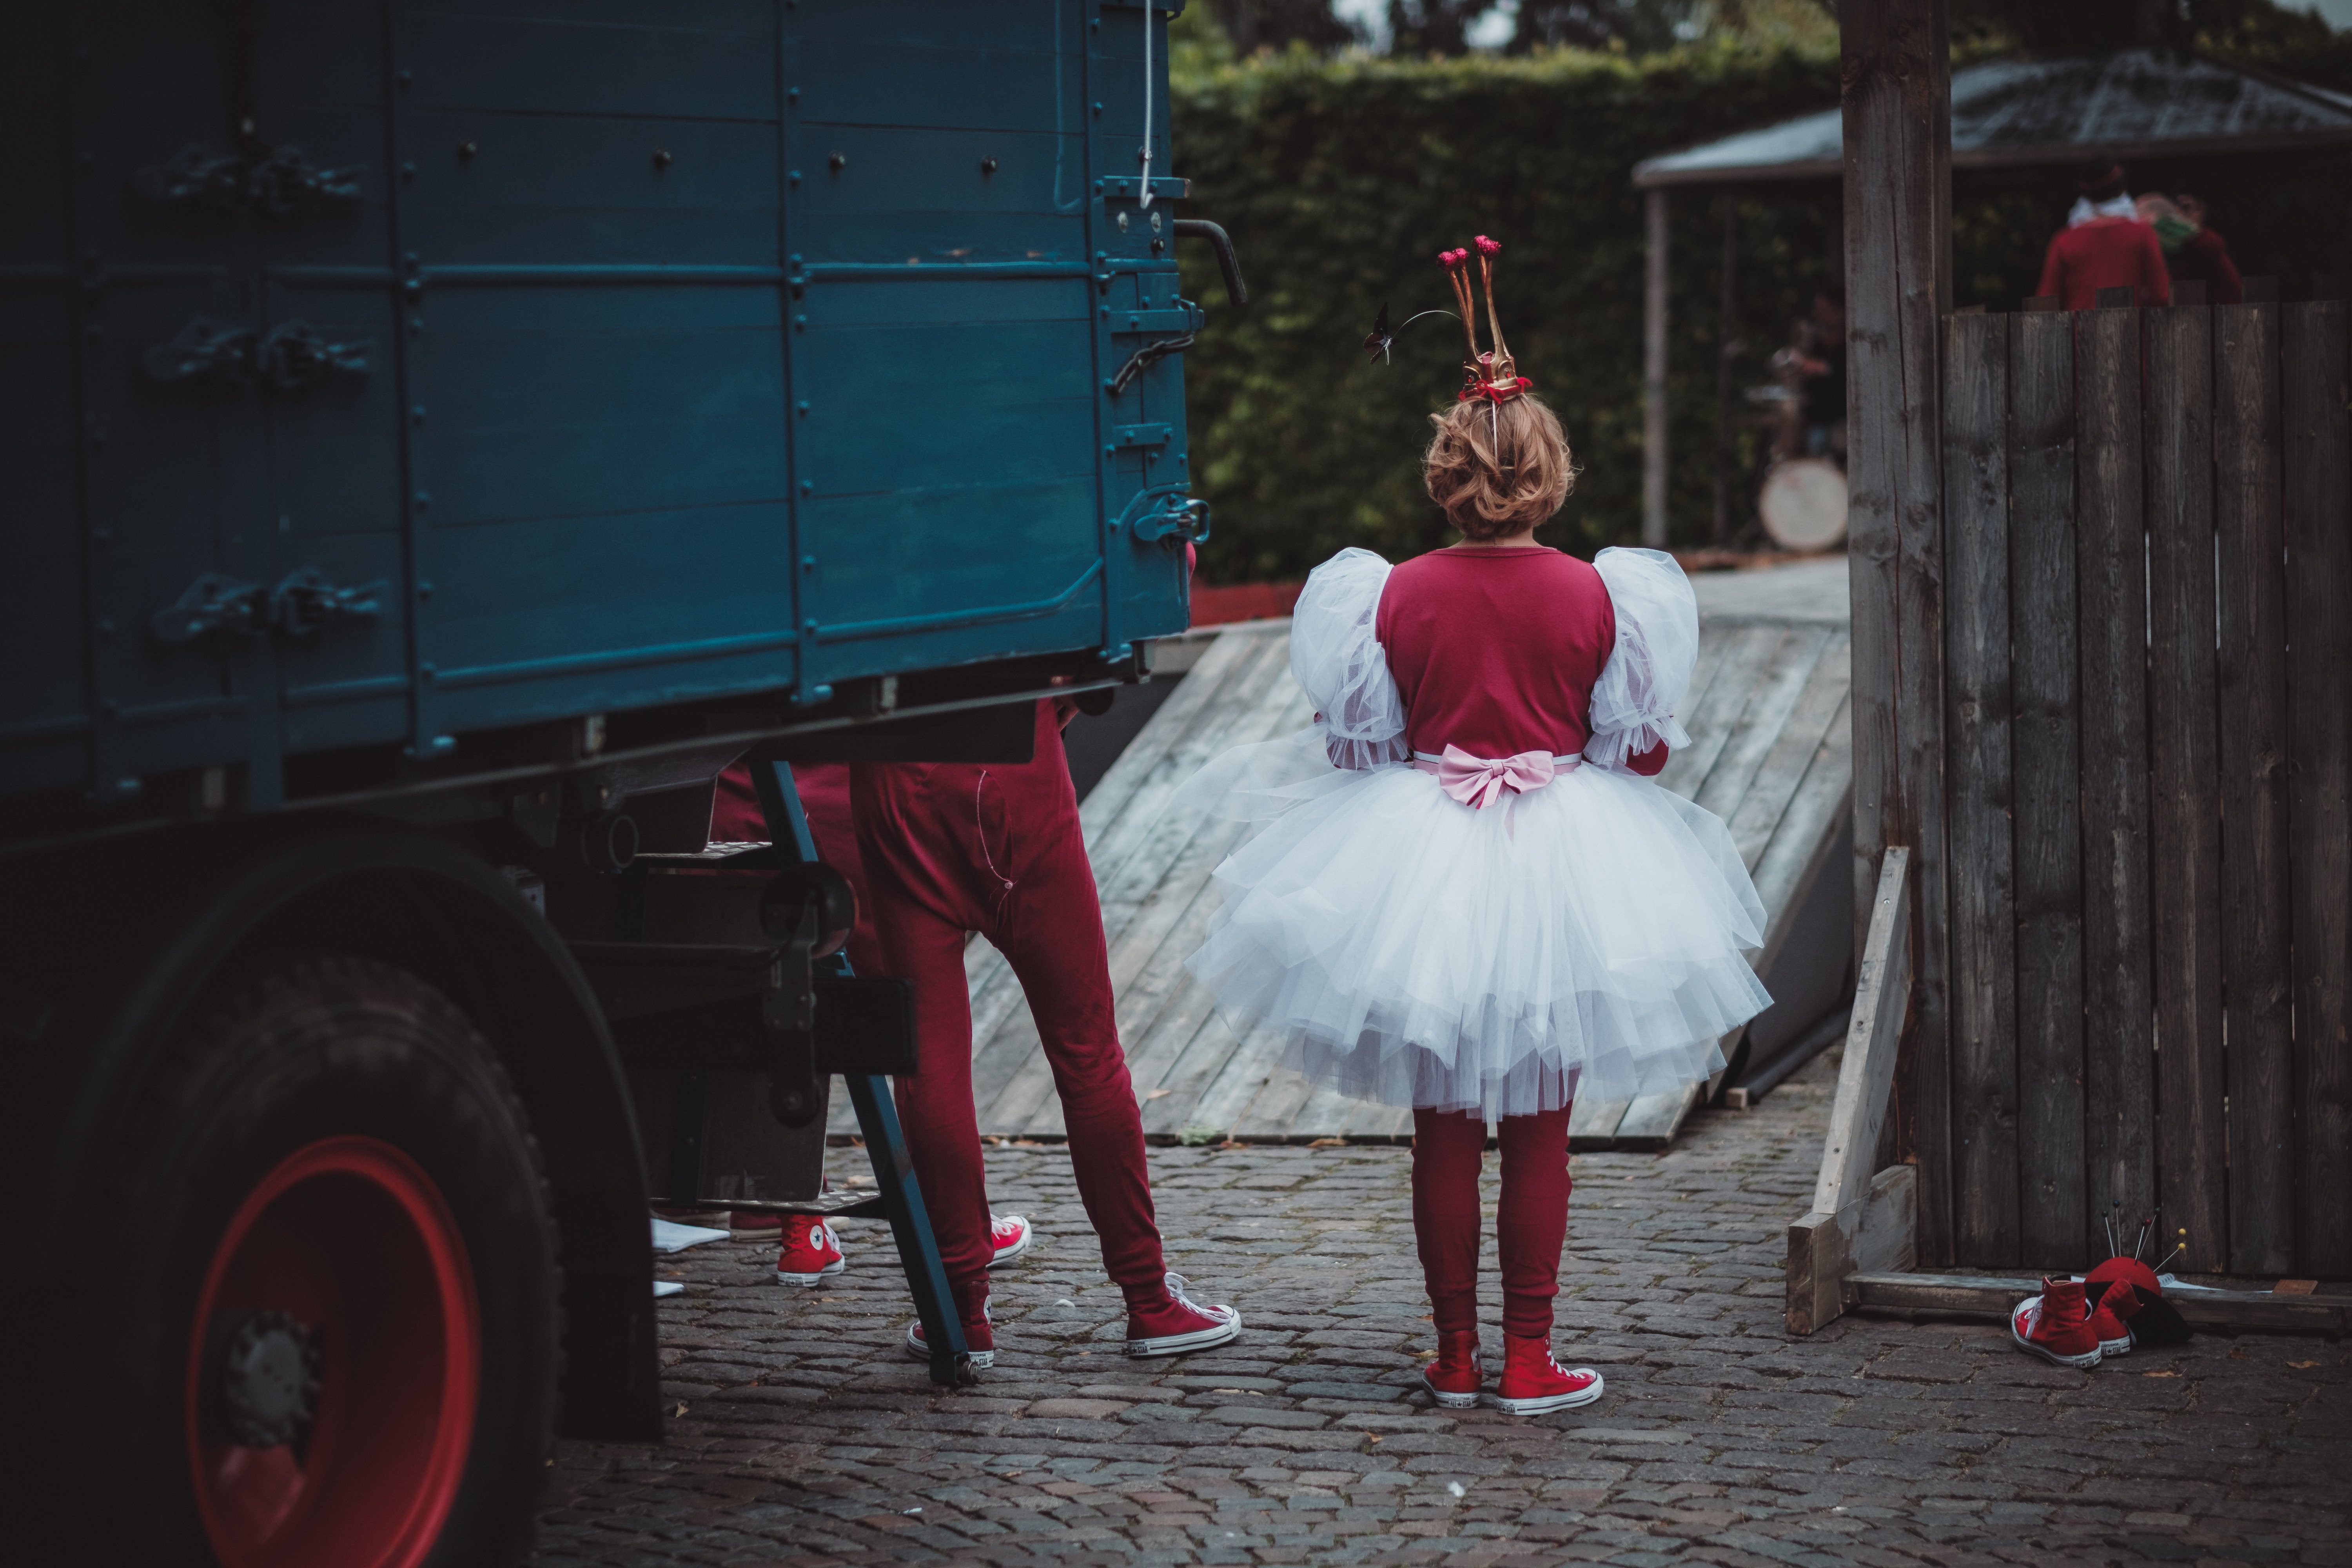
red, color, performance art, dress